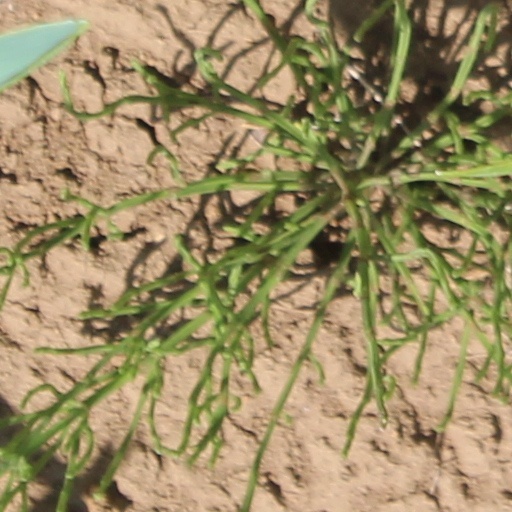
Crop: wheat